Marshal T. Adams

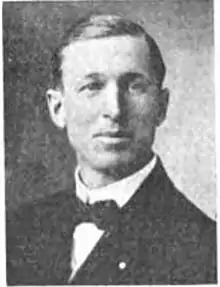
c. 1917

Marshal (or Marshall) Turner Adams (September 25, 1886 – October 27, 1987) was an American politician. He was a member of the Mississippi State Senate from the 31st District from 1916 to 1924.